Charles Stockton

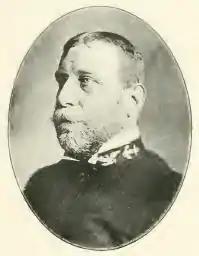
Charles H. Stockton

Charles Herbert Stockton (October 13, 1845 – May 31, 1924) was a rear admiral in the United States Navy and the U.S. Navy's first uniformed expert in international law. Stockton served as the President of the Naval War College, and later served as President of the George Washington University from 1910 to 1918